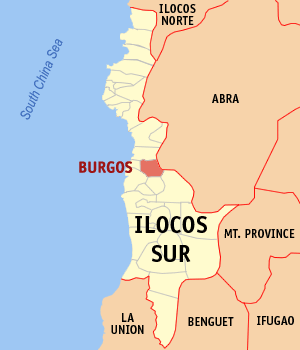
Burgos est une municipalité de 4ᵉ classe située dans la province d'Ilocos Sur aux Philippines. Selon le recensement de 2010 elle est peuplée de 11 679 habitants.